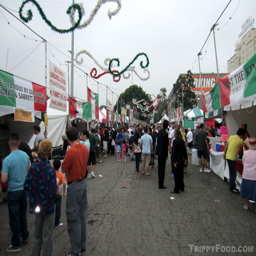
the main thoroughfare , reminiscent of festivals